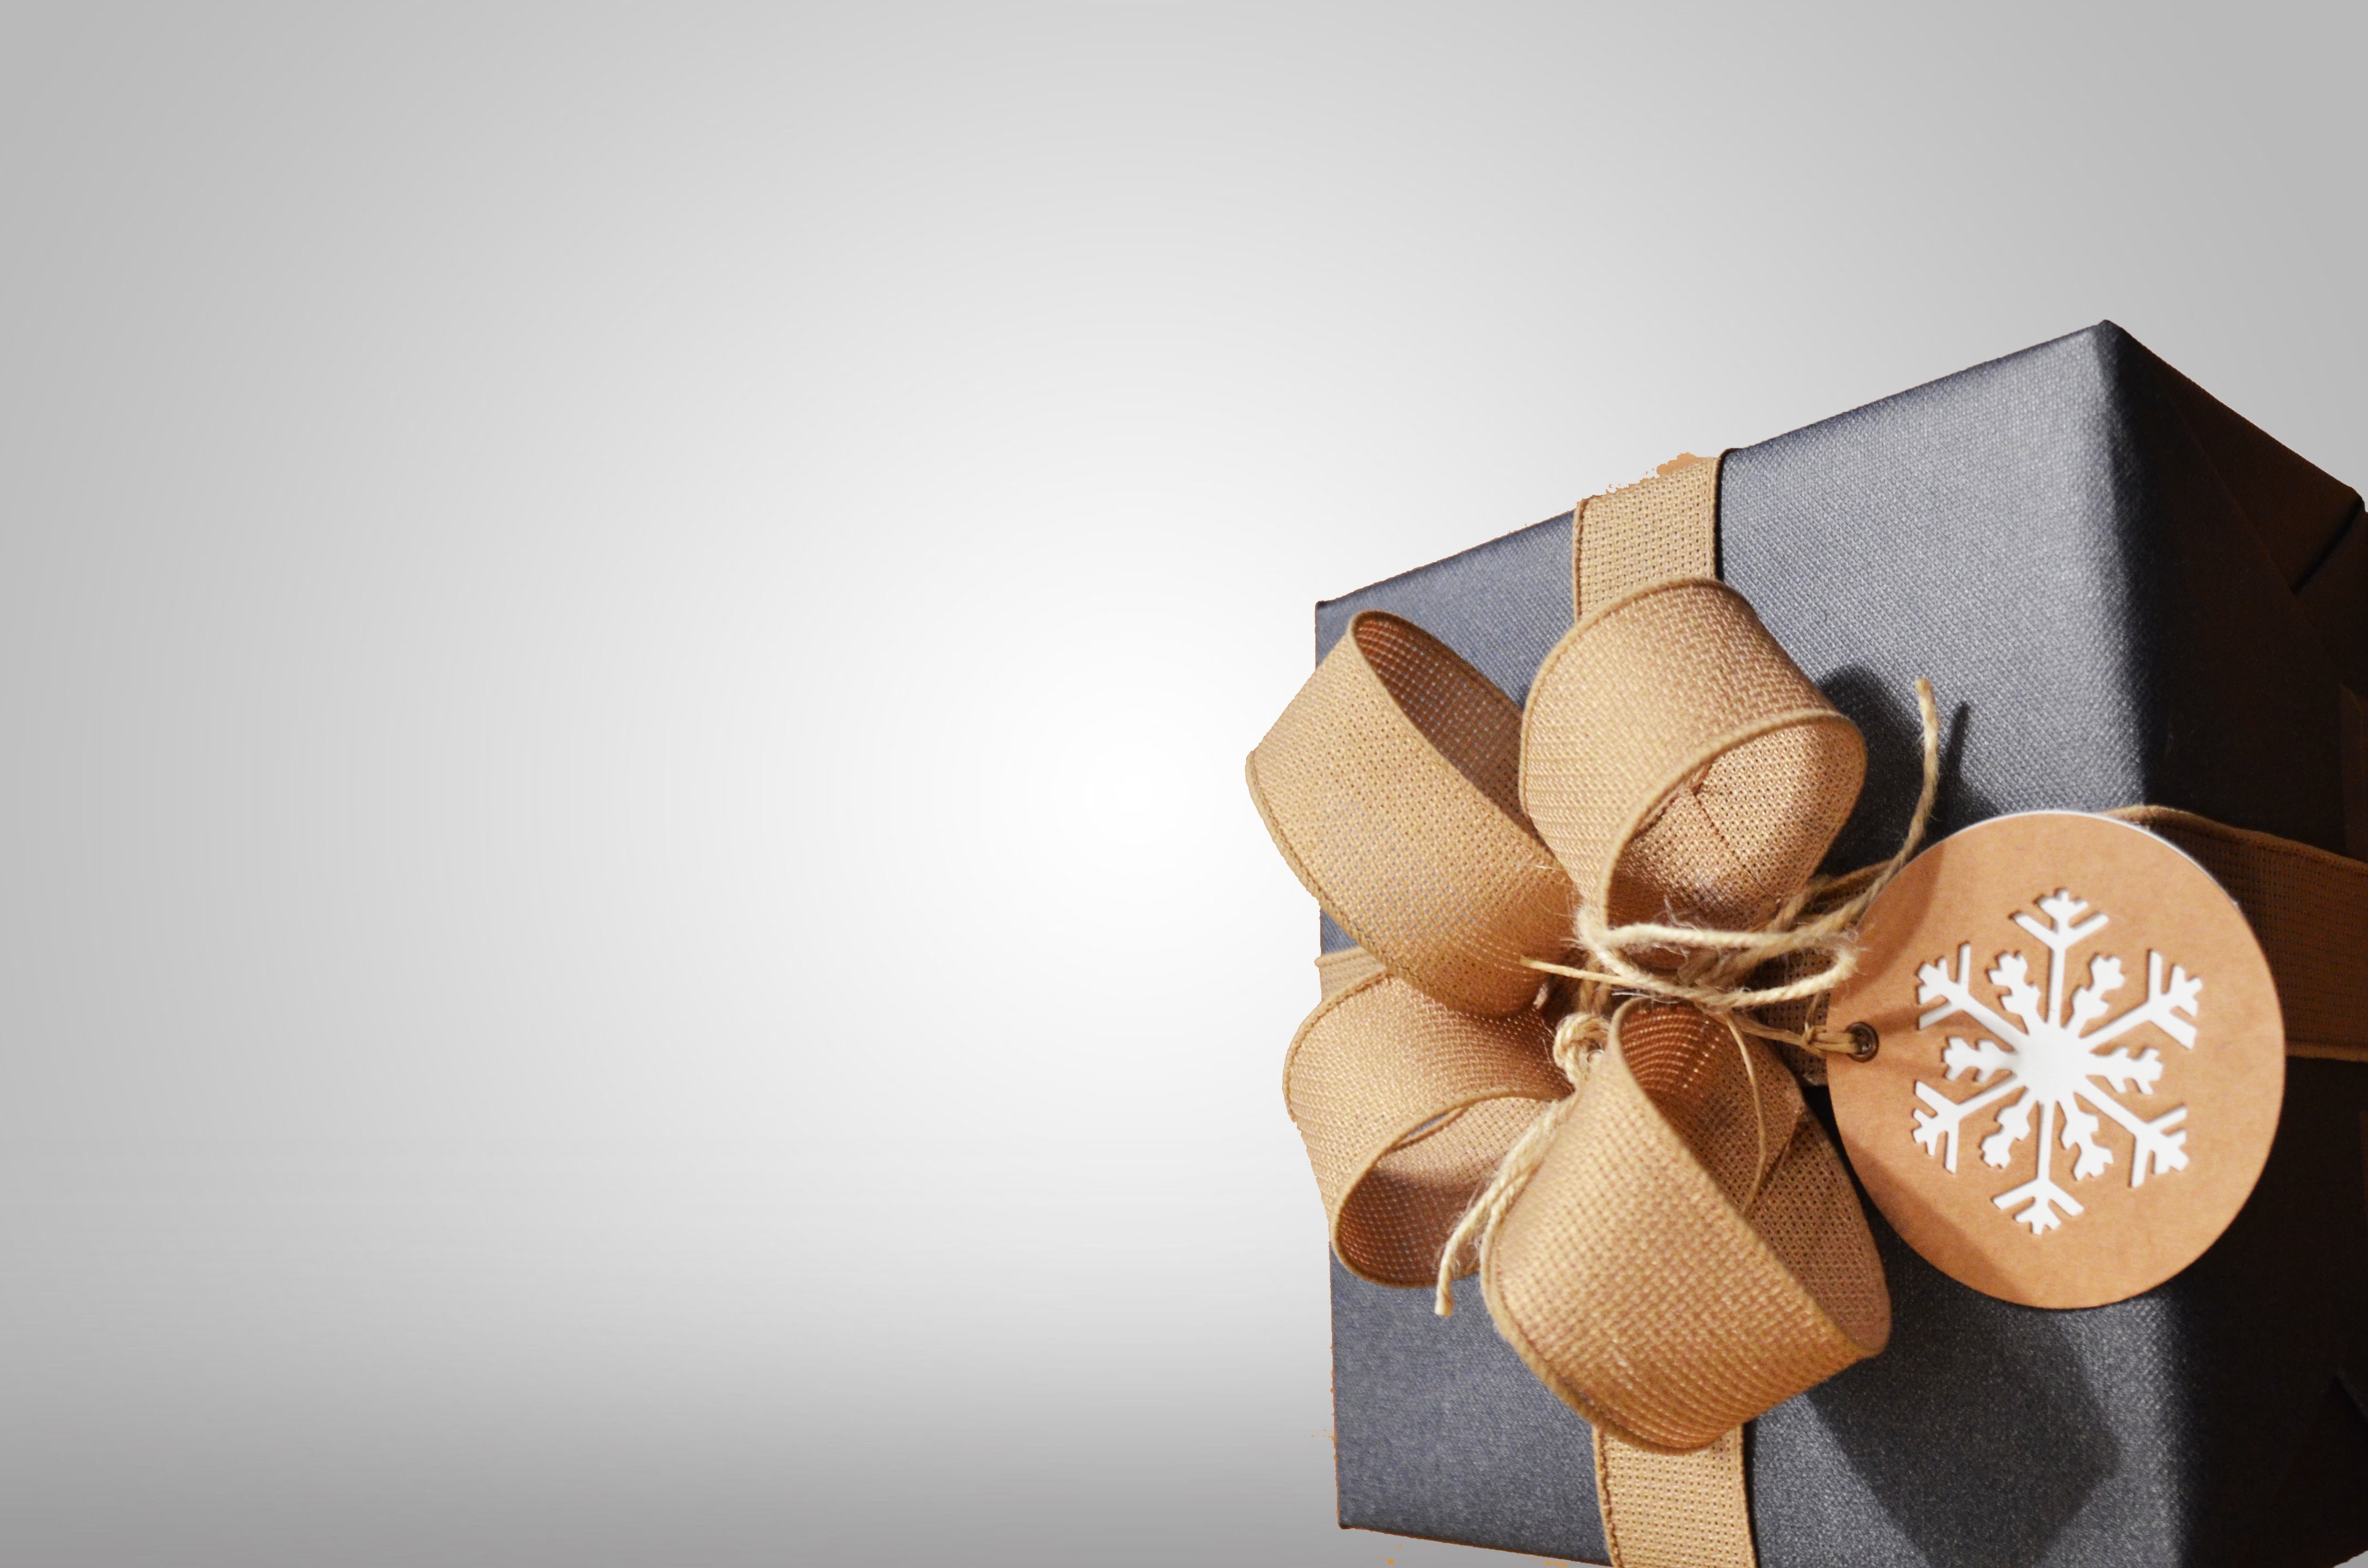
winter, tan, gift, brown, box, black, ribbon, snowflake, present, brand, art, bow, copyspace